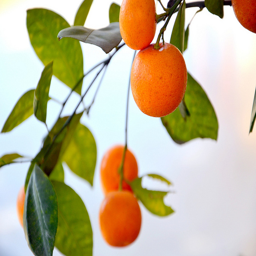
a few oranges that are on some branches
A group of oranges hanging from tree branch with clouds in background.
some little oranges growing on a tree
Clementine oranges growing on a tree with green leaves
A tree with large oranges hanging from it's branches.